Stiegel-Coleman House

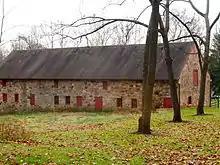
Stable

The property was first developed industrially in 1750 by John Jacob Huber, a German immigrant and ironmaster. Huber's daughter married William Stiegel, also a German immigrant, and it is Stiegel who built the oldest portion of the house now standing. In addition to making iron, Stiegel also established a glassworks here, which he later moved to Manheim. The property was later acquired by Irish immigrant Robert Coleman. Coleman arrived in North America in 1764, and rapidly rose to control several important ironworks in eastern Pennsylvania, including Hopewell Furnace, Speedwell Forge, and Cornwall Furnace. He apparently began to lease Stiegel's furnace around the time of the American Revolutionary War, and eventually purchased it outright. His management of the ironworks benefited from providing cannons for the war effort, and he died as one of the nation's early millionaires.